List of De La Salle University people

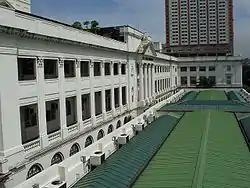
St La Salle Hall, called "DLSU's most historic building" by "The LaSallian"

De La Salle University (DLSU) is a Catholic private Lasallian university in Malate, Manila, Philippines. It was founded in 1911 by De La Salle Brothers as the De La Salle College in Paco, Manila with Blimond Pierre serving as its first director. DLSU traces its founding to Manila Archbishop Jeremiah James Harty. He believed that the establishment of a La Salle school in Manila was instrumental in preempting the spread of Protestantism in the Philippines through the arrival of the Thomasites and Protestant missions. His request would later be endorsed in 1907 by Pope Pius X. An envoy of De La Salle Brothers arrived in 1910.